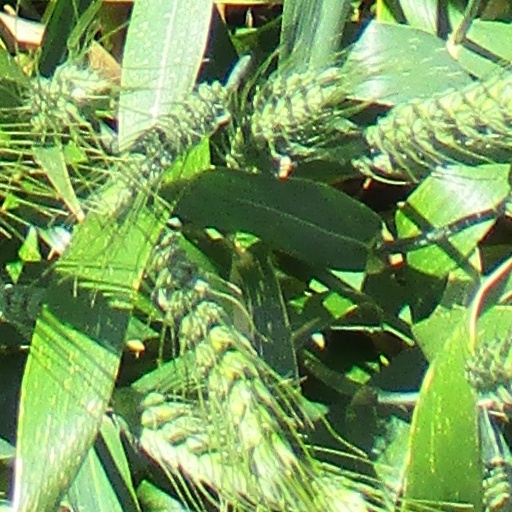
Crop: wheat